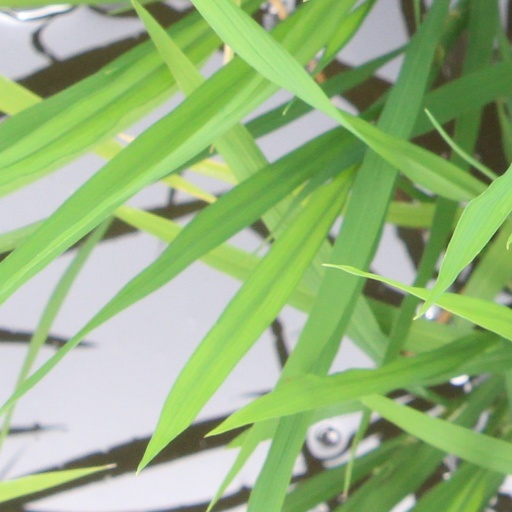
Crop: rice